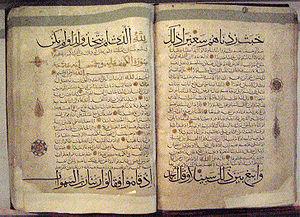
Le Coran est le texte sacré de l'islam. Pour les musulmans, il reprend verbatim la parole de Dieu. Ce livre est à ce jour le premier et le plus ancien document littéraire authentique connu en arabe ; la tradition musulmane le présente comme le premier ouvrage en arabe, avec le caractère spécifique d'inimitabilité dans la beauté et dans les idées.